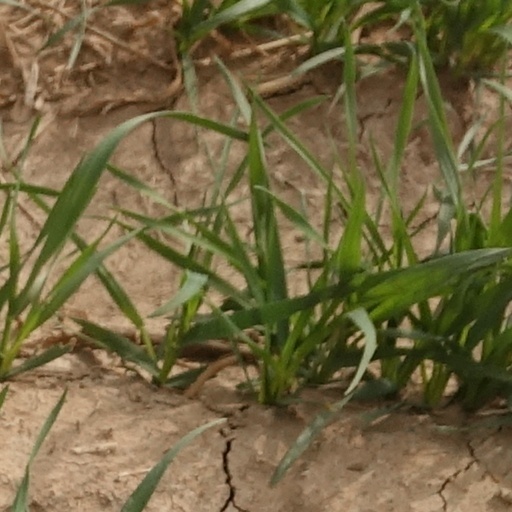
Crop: wheat